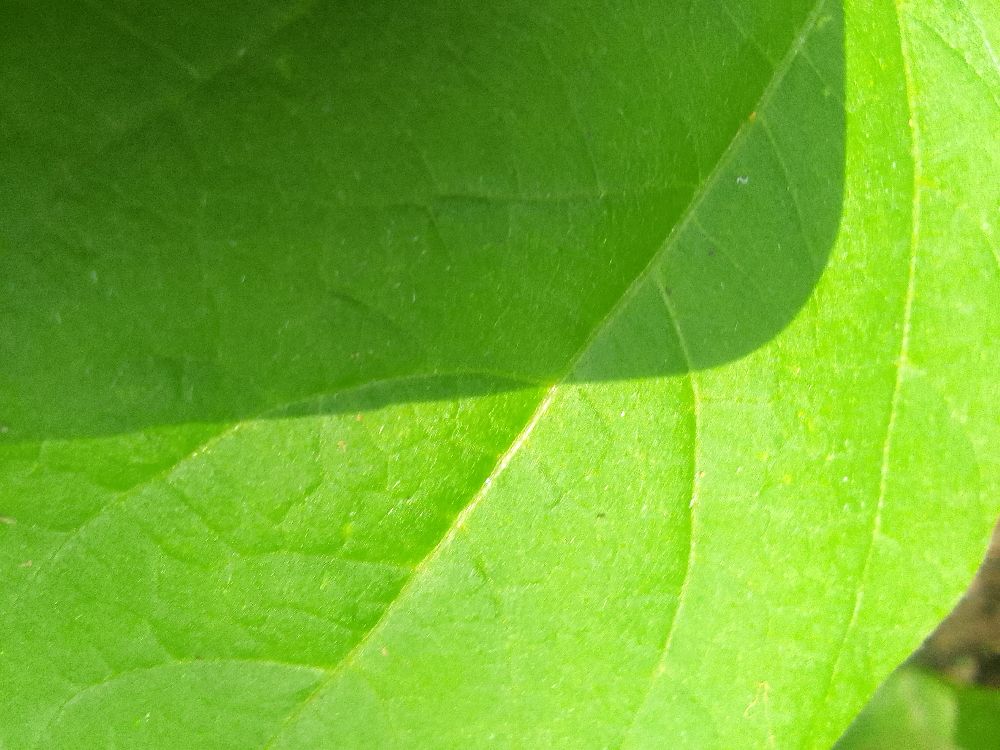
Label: healthy